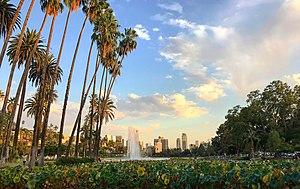
Echo Park est à la fois le nom d'un quartier et d'un parc de la ville américaine de Los Angeles, en Californie. Il se situe dans le prolongement du quartier de Silver Lake. Sur Sunset Boulevard, on trouve quelques boutiques branchées faisant la renommée du quartier, résidentiel.